Spanish patrol vessel Meteoro

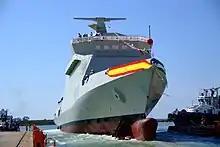
Launching of Meteoro's at San Fernando

Construction began on October 4, 2007 with the cutting of the first sheet and the keel was placed on the stand on March 13, 2009 in the shipyard of San Fernando.